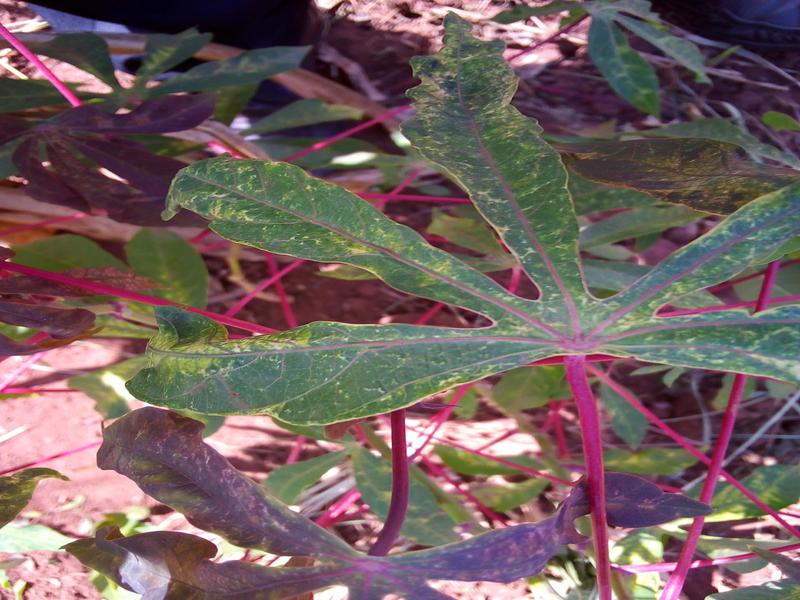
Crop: cassava
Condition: green_mottle